Buddy Boeheim

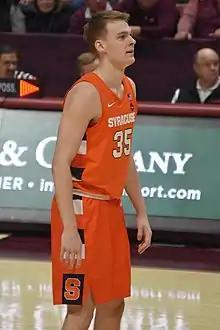
Boeheim with Syracuse in 2020

Jackson Thomas "Buddy" Boeheim (born November 11, 1999) is an American professional basketball player for the Oklahoma City Blue of the NBA G League. The son of Hall of Fame basketball coach Jim Boeheim, he played college basketball for the Syracuse Orange.